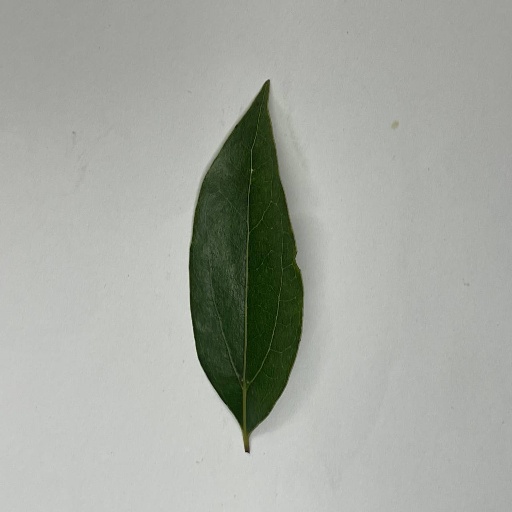
Species: Camphor
Leaf condition: Healthy Leaf